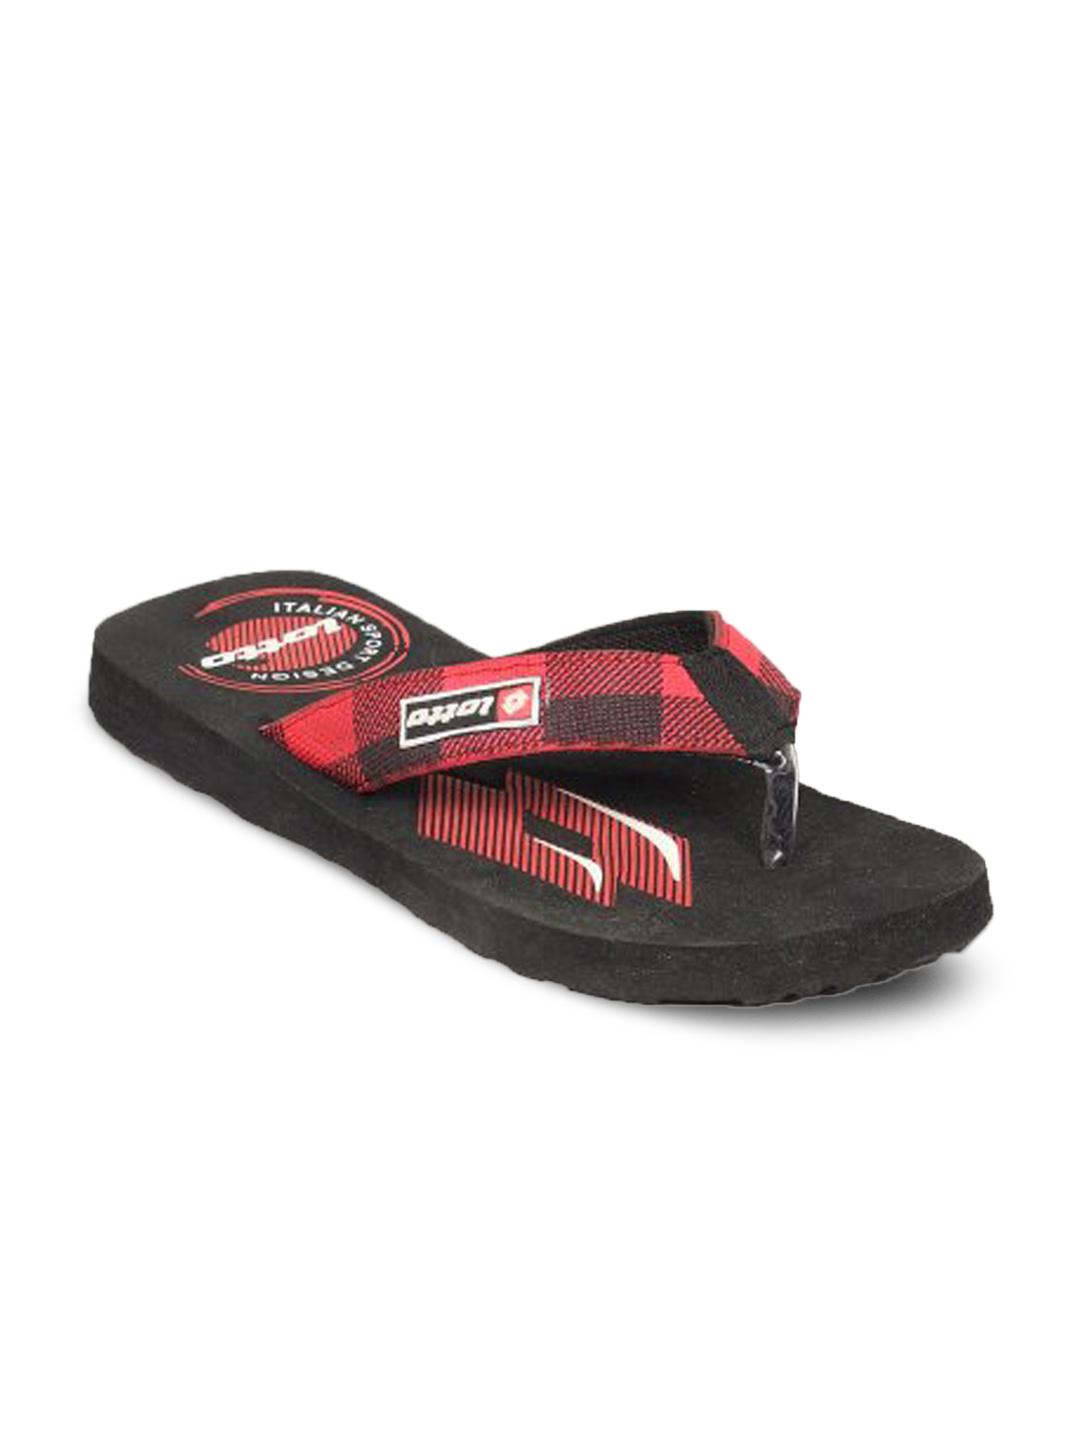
Lotto Men's Bavarian Black Red Flip Flop
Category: Footwear / Flip Flops / Flip Flops
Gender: Men
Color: Black
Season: Summer 2011
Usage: Casual